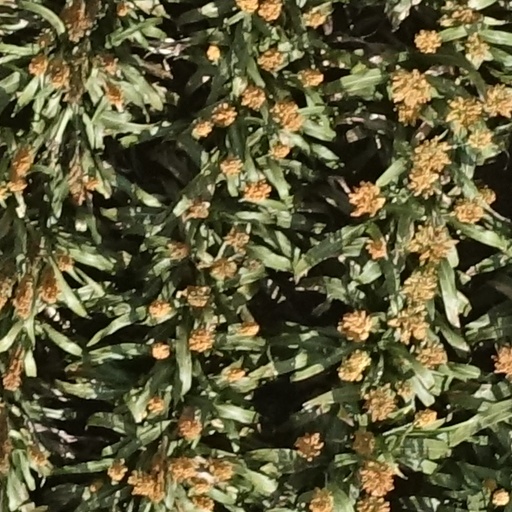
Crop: sorghum